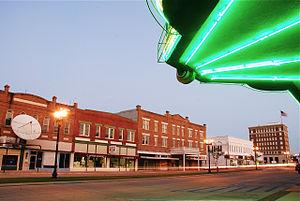
Crowley est une ville de Louisiane située dans le paroisse civile de l'Acadie, dont elle est le chef-lieu. Elle comptait 13 265 habitants en 2010.